Novator KS-172

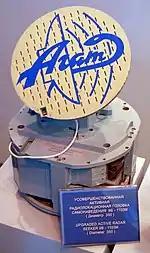
9B-1103M Seeker head

The mockup shown in 1993 had a strong resemblance to the Buk airframe, but since the Indians became involved there have been some changes. An Indian magazine gave the specifications of the KS–172 in April 2004 as a core 6.01 m long and 40 cm in diameter with a wingspan of 61 cm, with a booster of 1.4 m, and 748 kg total weight. It had a solid fuel tandem rocket booster capable of speeds up to , 12g manoeuvring, and an adaptive HE fragmentation warhead. Development would concentrate on the seeker head, autopilot, resistance to jamming and a steering system with 3D thrust vector control (TVC).